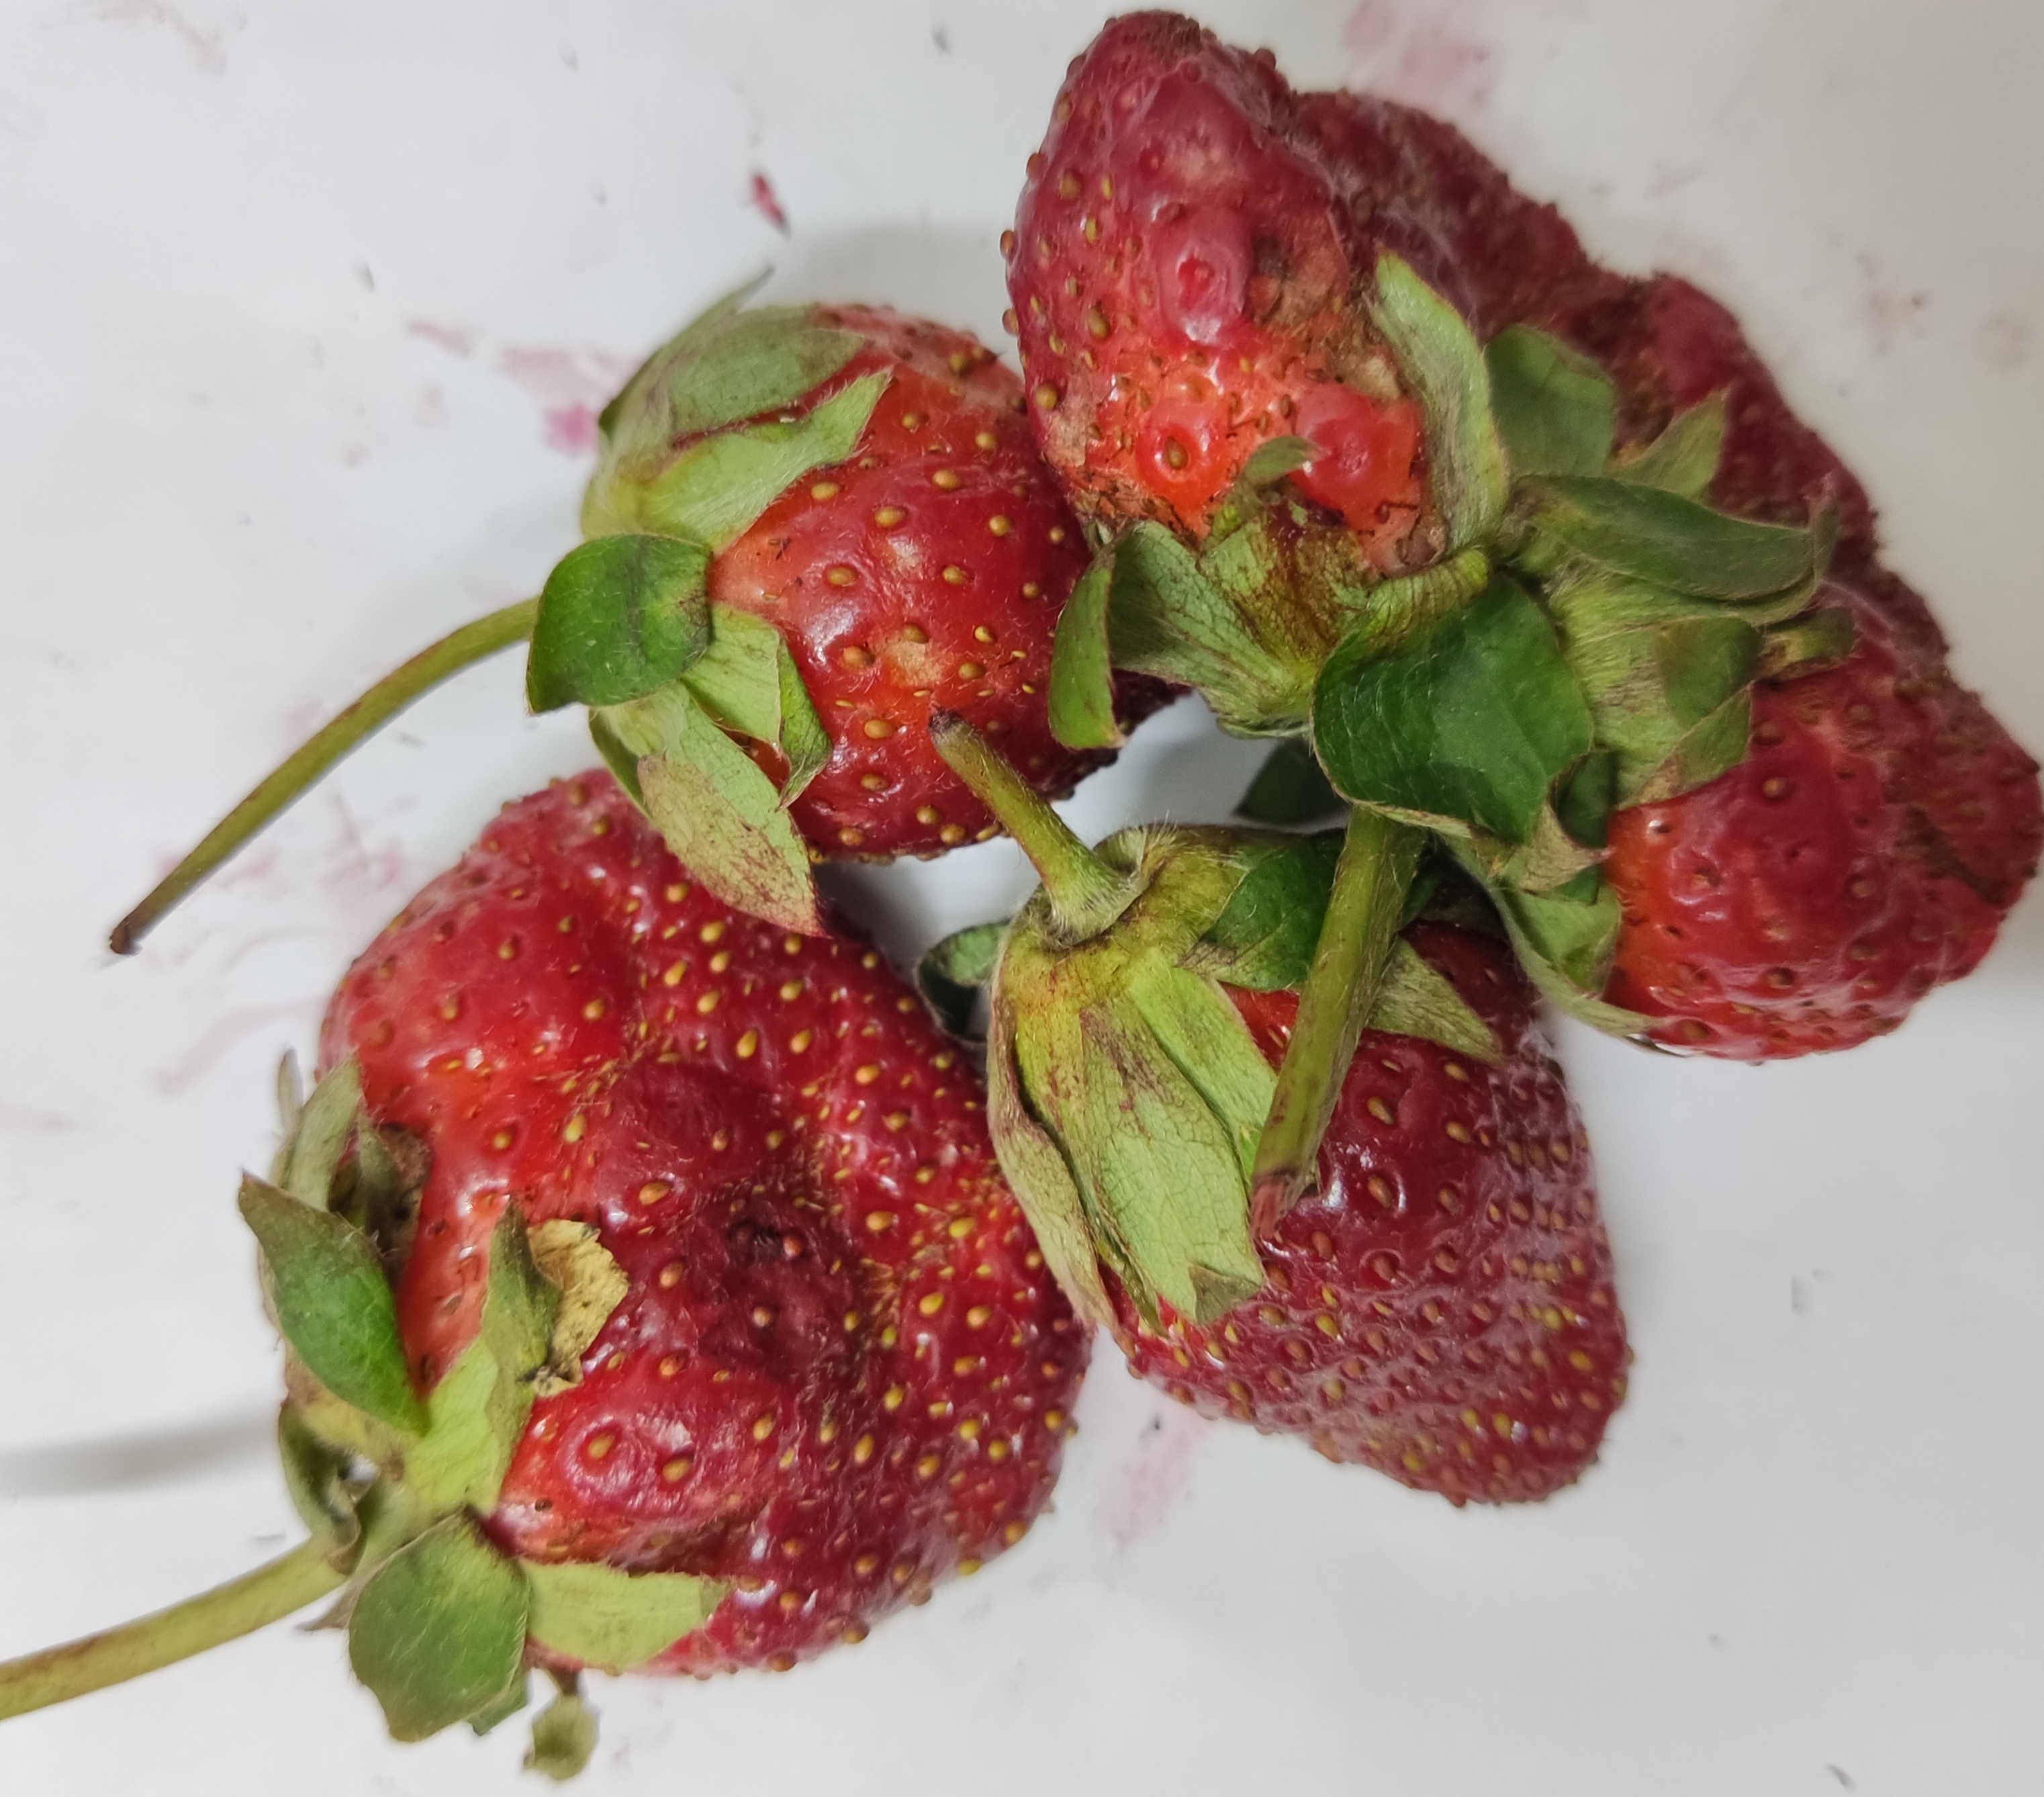
Fruit: strawberry
Condition: fresh